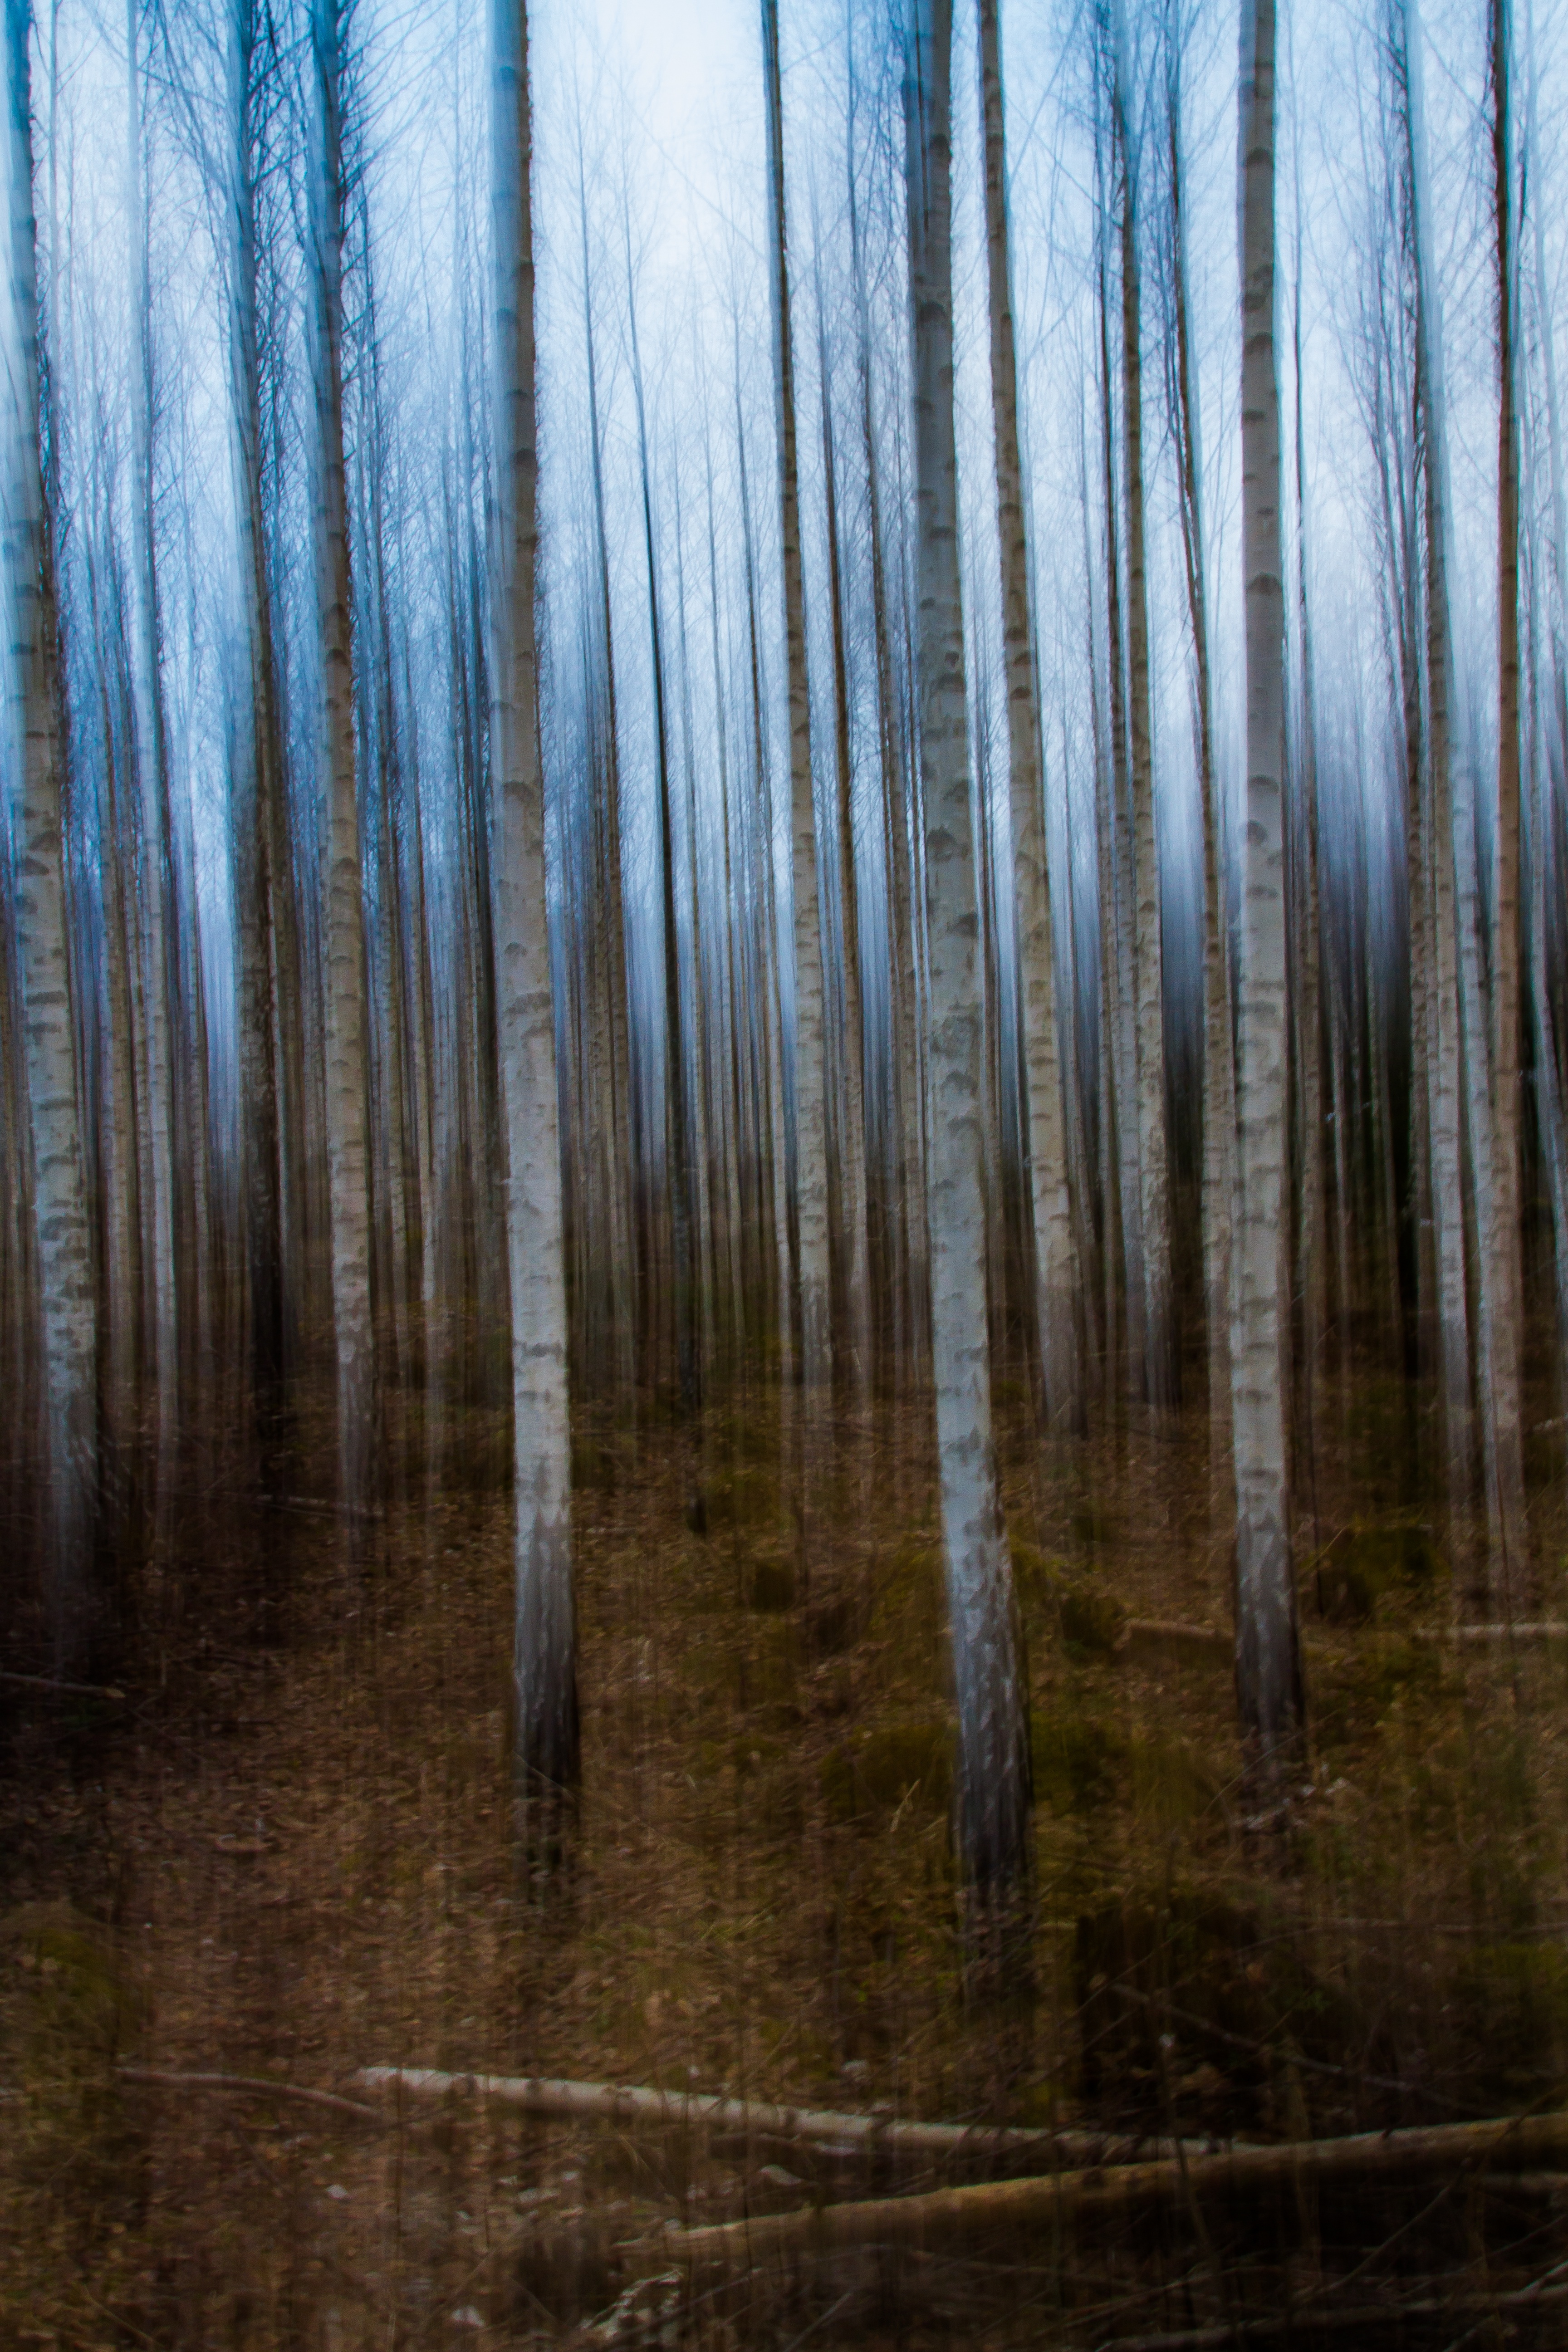
tree, nature, forest, branch, winter, plant, fog, mist, sunlight, morning, leaf, reflection, autumn, season, wetland, woodland, habitat, ecosystem, natural environment, atmospheric phenomenon, woody plant